History of the Chouf region

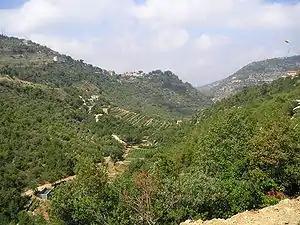
The mountains of the Chouf

The Chouf region, also spelled Shouf, is a historical and geographical area located in the central part of Lebanon. Like much of Lebanon, the Chouf was inhabited by the Phoenicians, an ancient Semitic civilization known for their seafaring skills and trade. However, Evidence of inhabitance in the mountains dates back to the 5th century B.C.E. and archaeological evidence, consisting of Roman burial sites and pottery has proved a continuous inhabitation since 450 B.C.E.